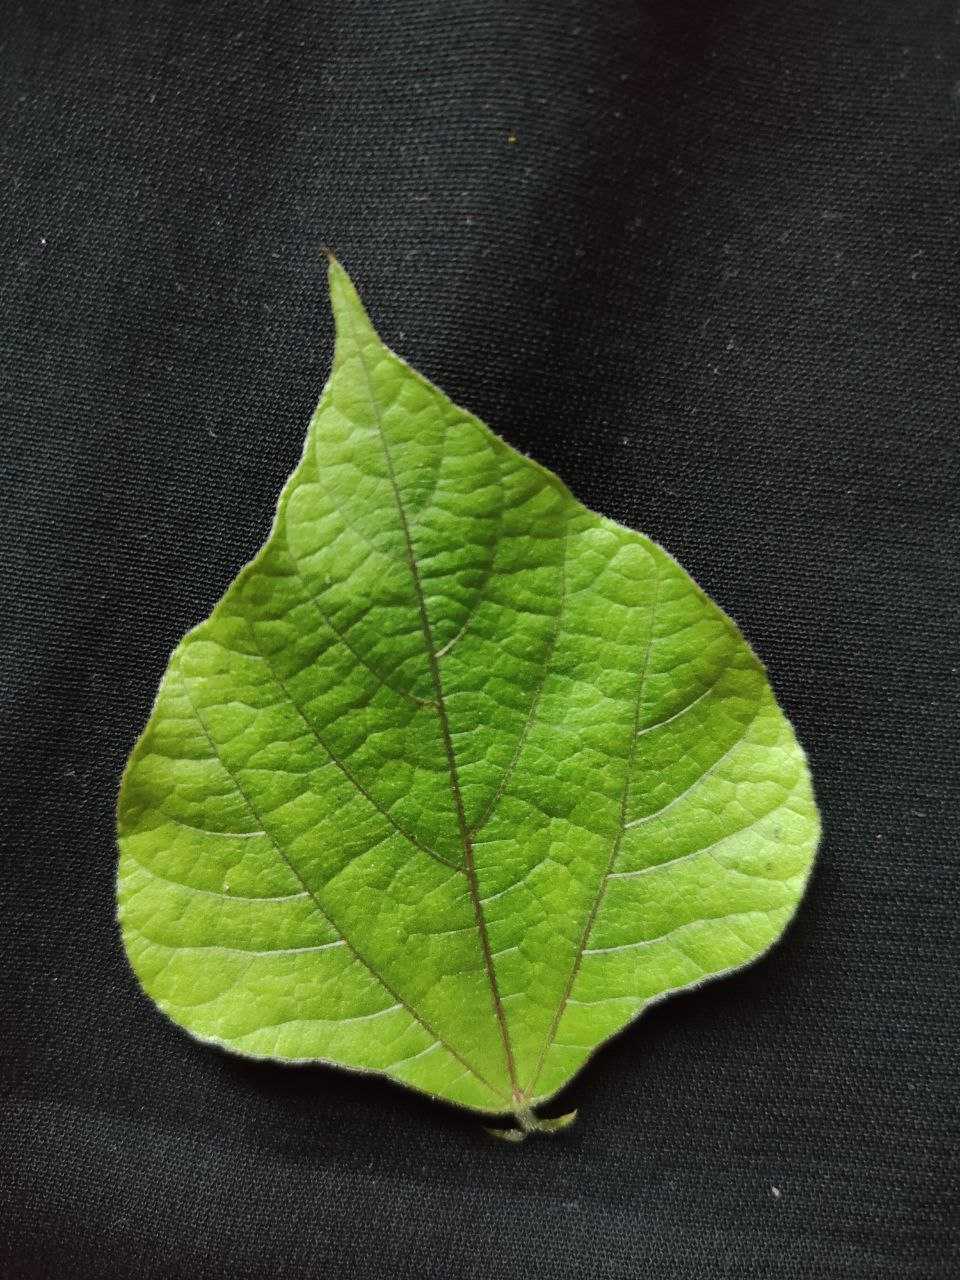
Crop: bean
Leaf condition: Fresh Leaf